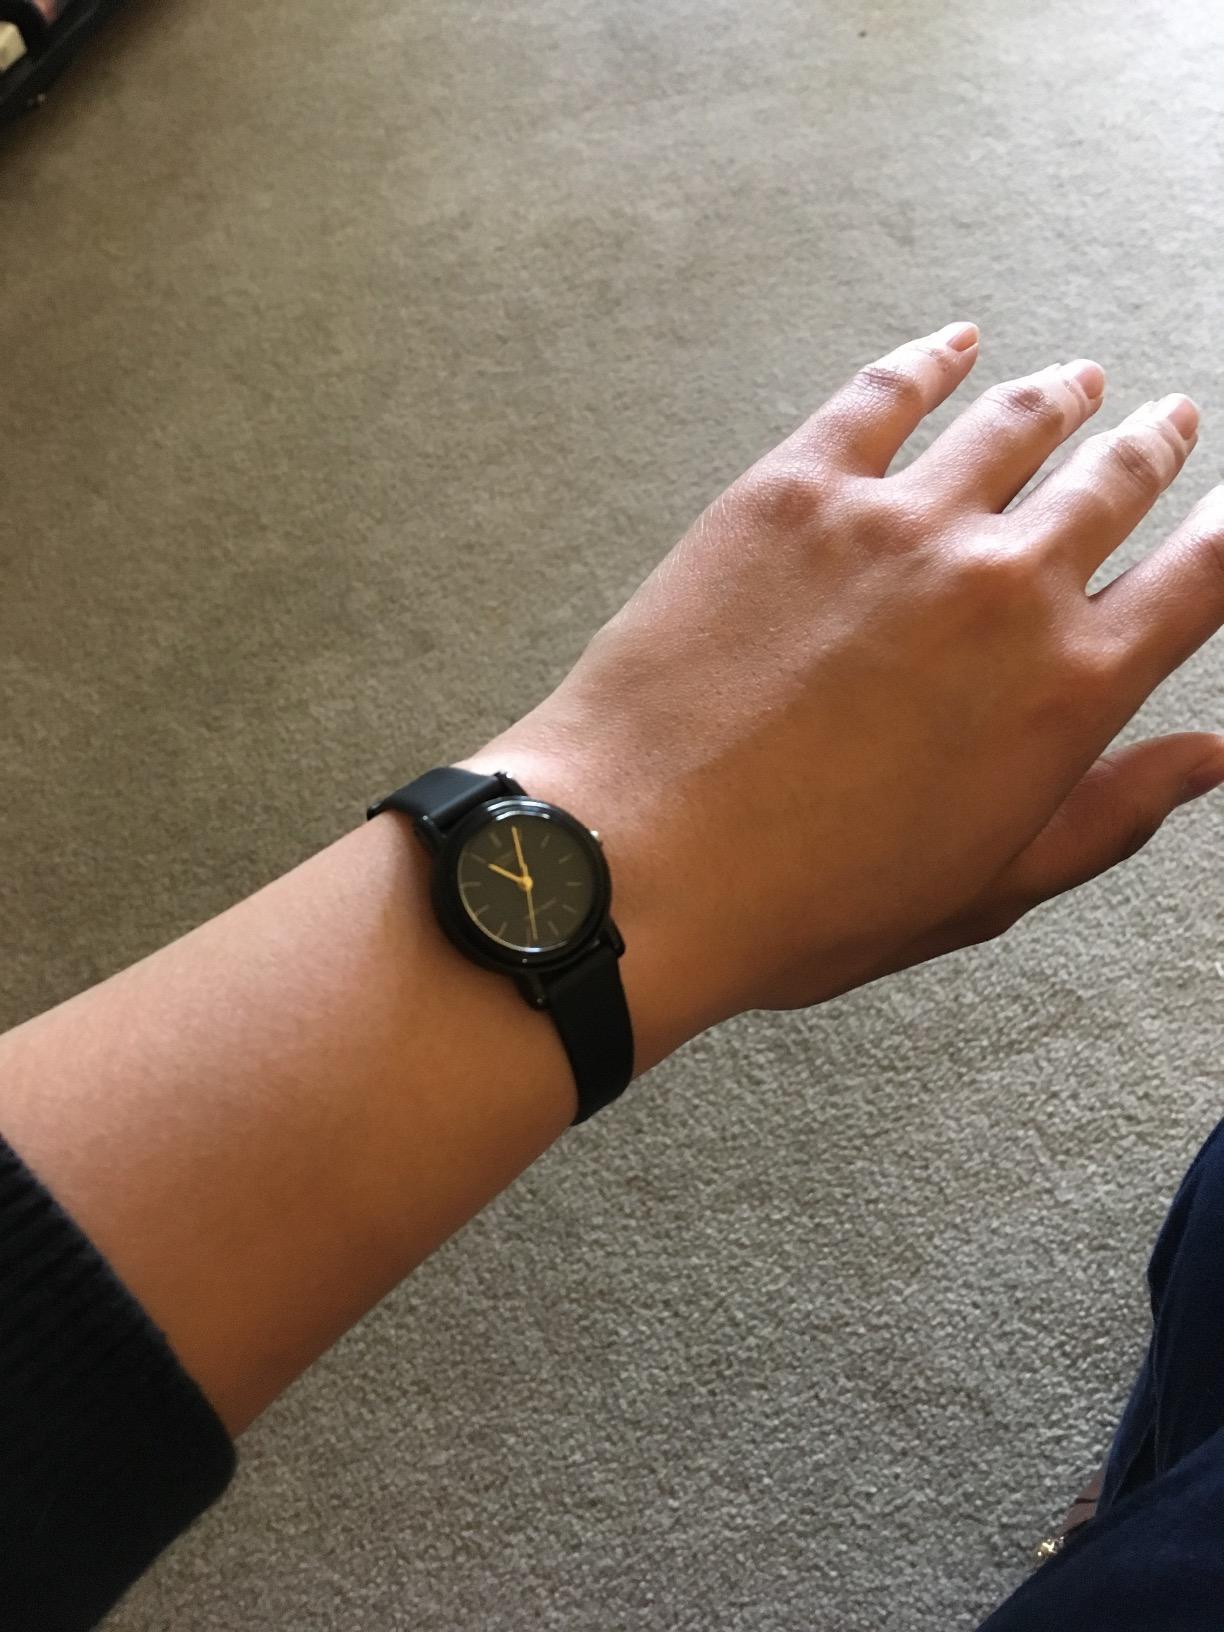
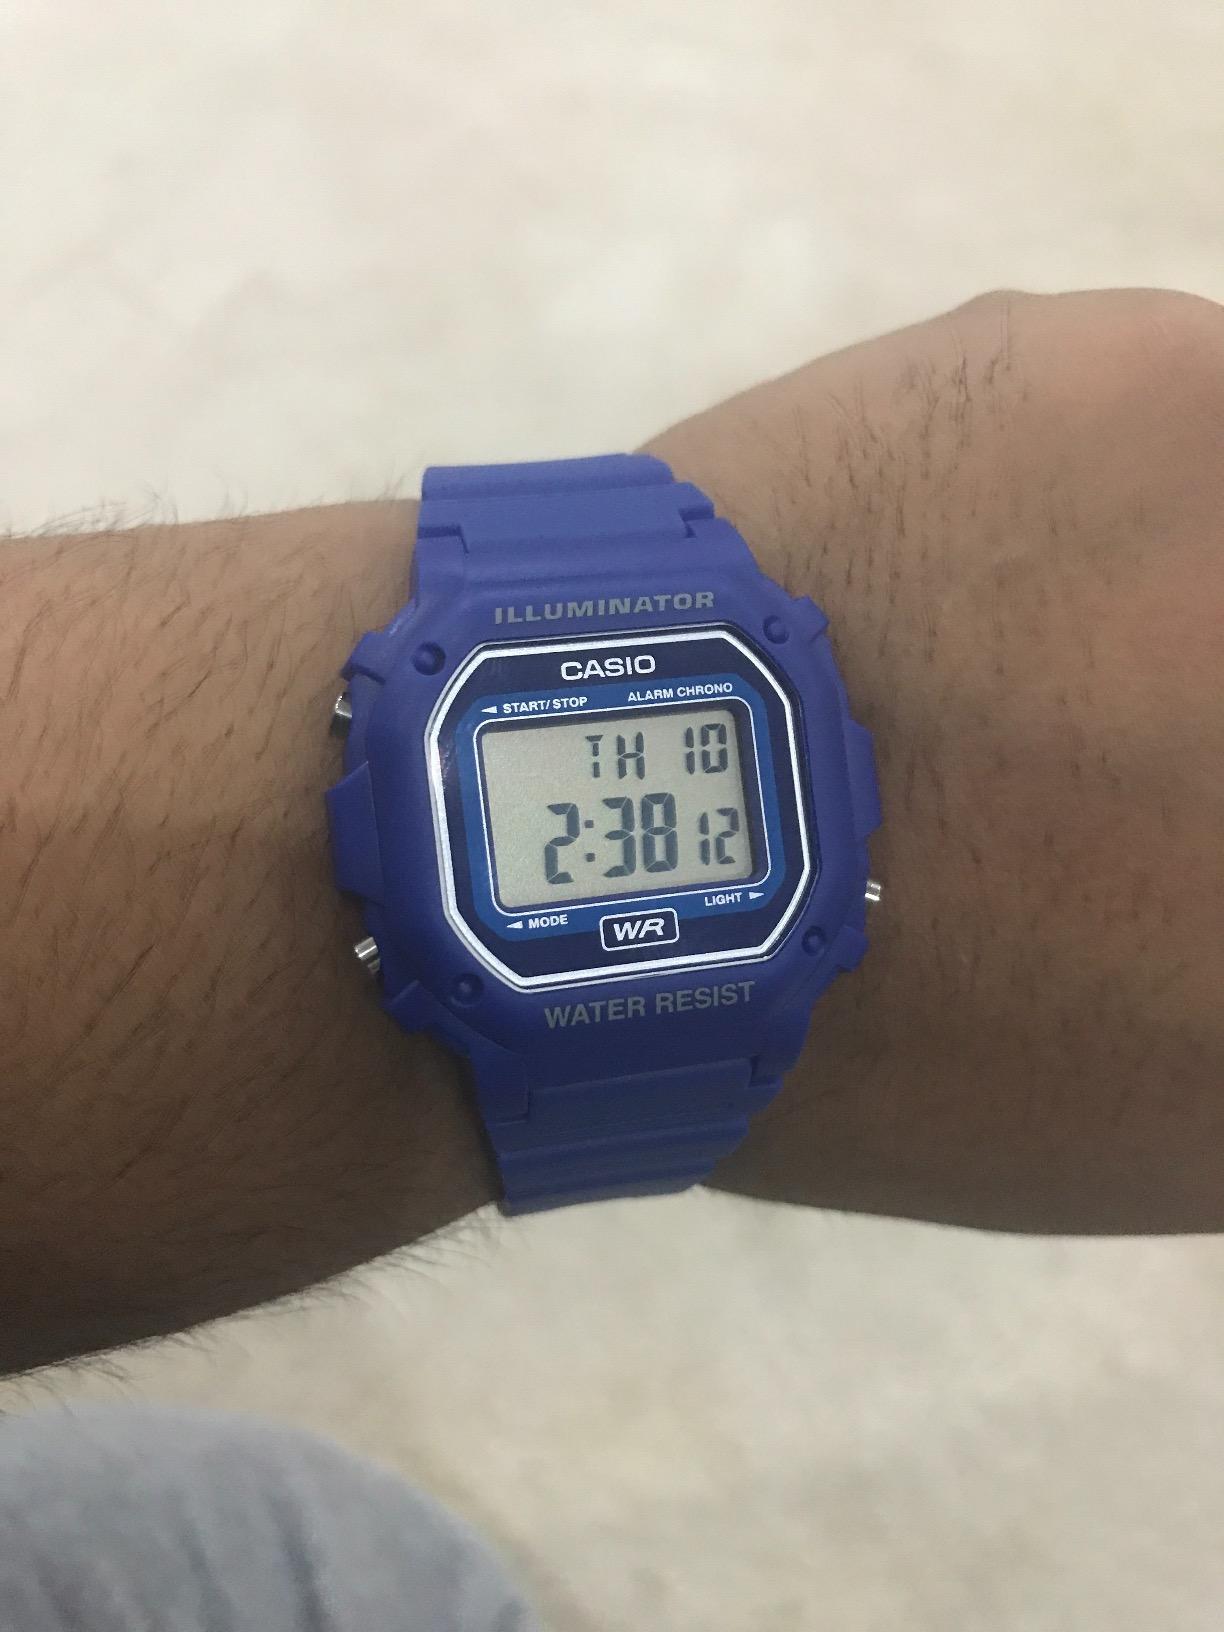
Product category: accessories_watch
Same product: no